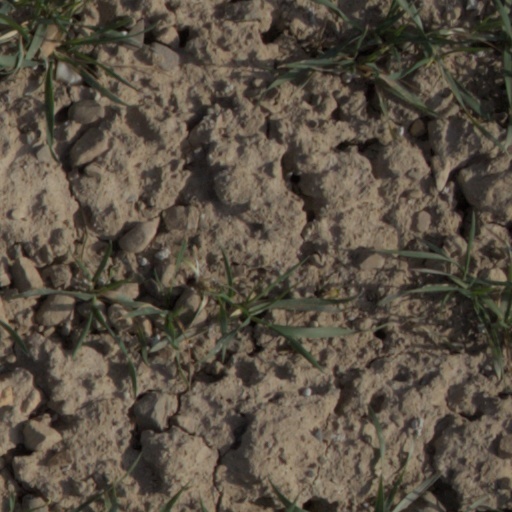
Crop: wheat